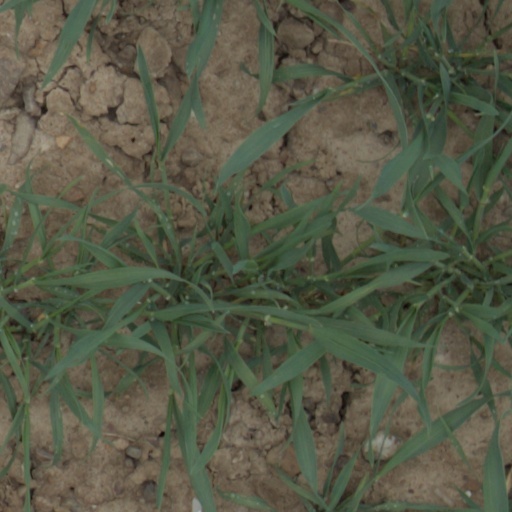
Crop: wheat